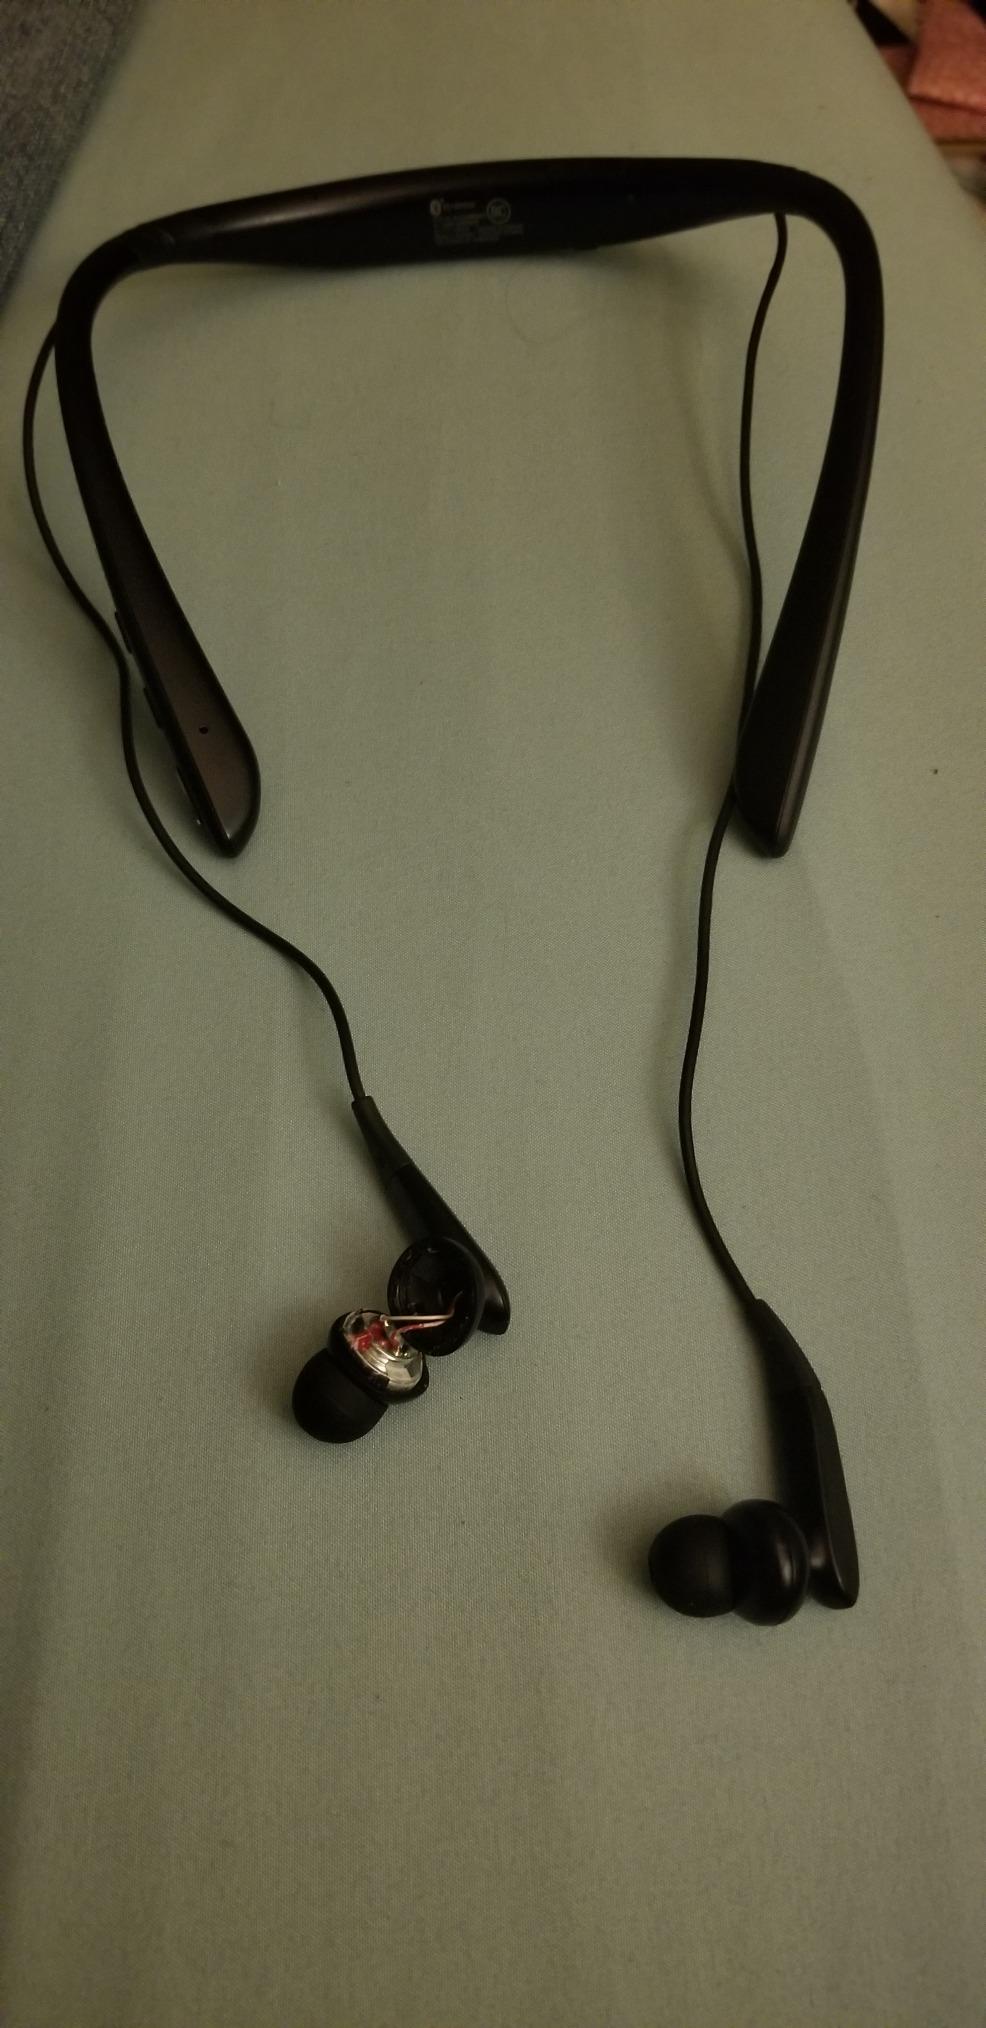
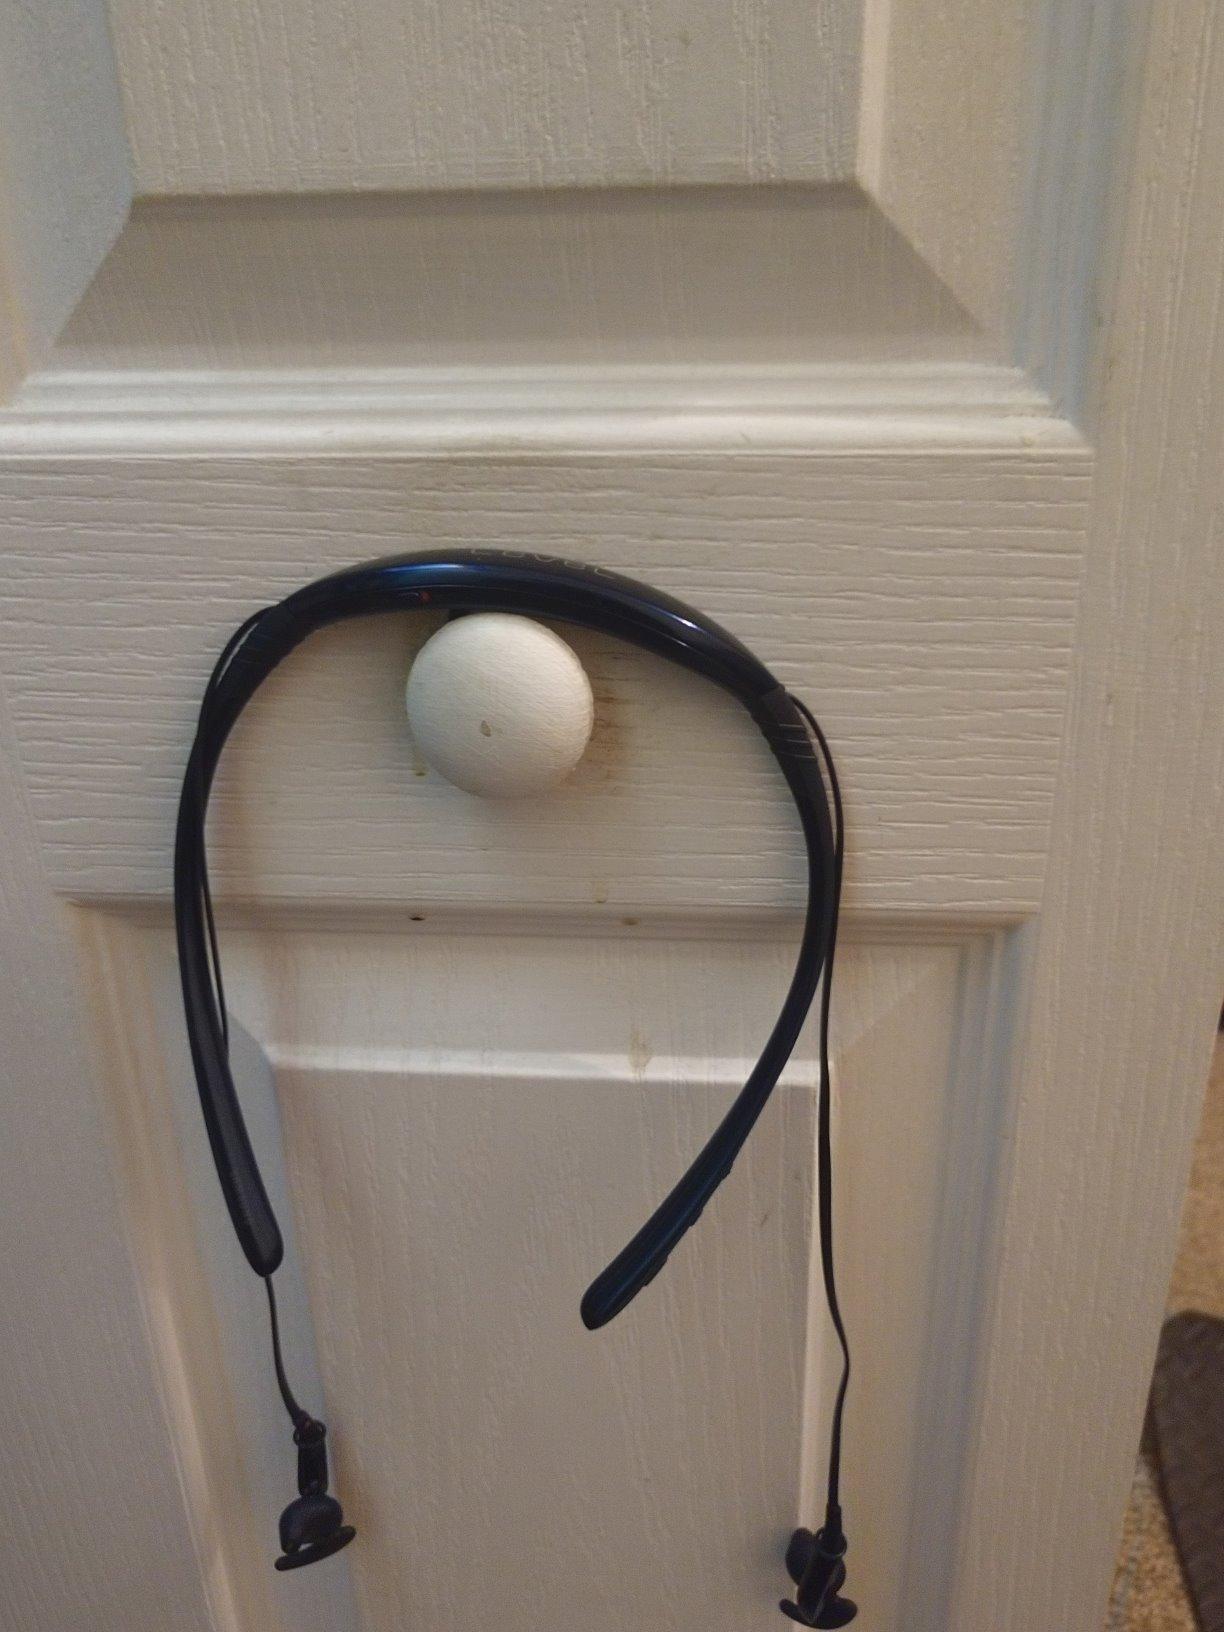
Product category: headphones
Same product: no